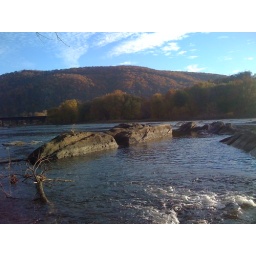
rocks in the river